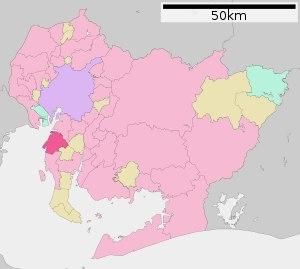
Chita est une ville située dans la préfecture d'Aichi, sur l'île de Honshū, au Japon.